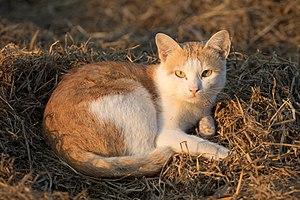
Chat domestique bicolore (blanc et cannelle), avec une griffure près de l'oeil gauche, couché au soleil sur de la paille de riz, au Laos